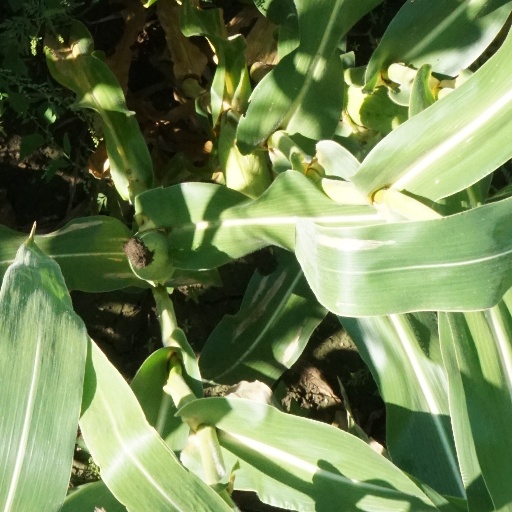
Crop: maize; corn